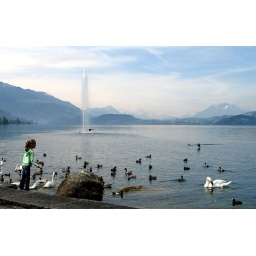
a little girl feeding the swans and ducks at the lake in Zug. This was such a peaceful scene-